Bird visual acuity rendering: 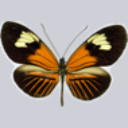
Butterfly visual acuity rendering: 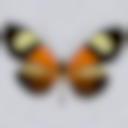
Species: melpomene
Subspecies: schunkei
Sex: male
View: dorsal
Hybrid status: subspecies synonym
Locality: La Union PER PU
Coordinates: -13.533, -69.633